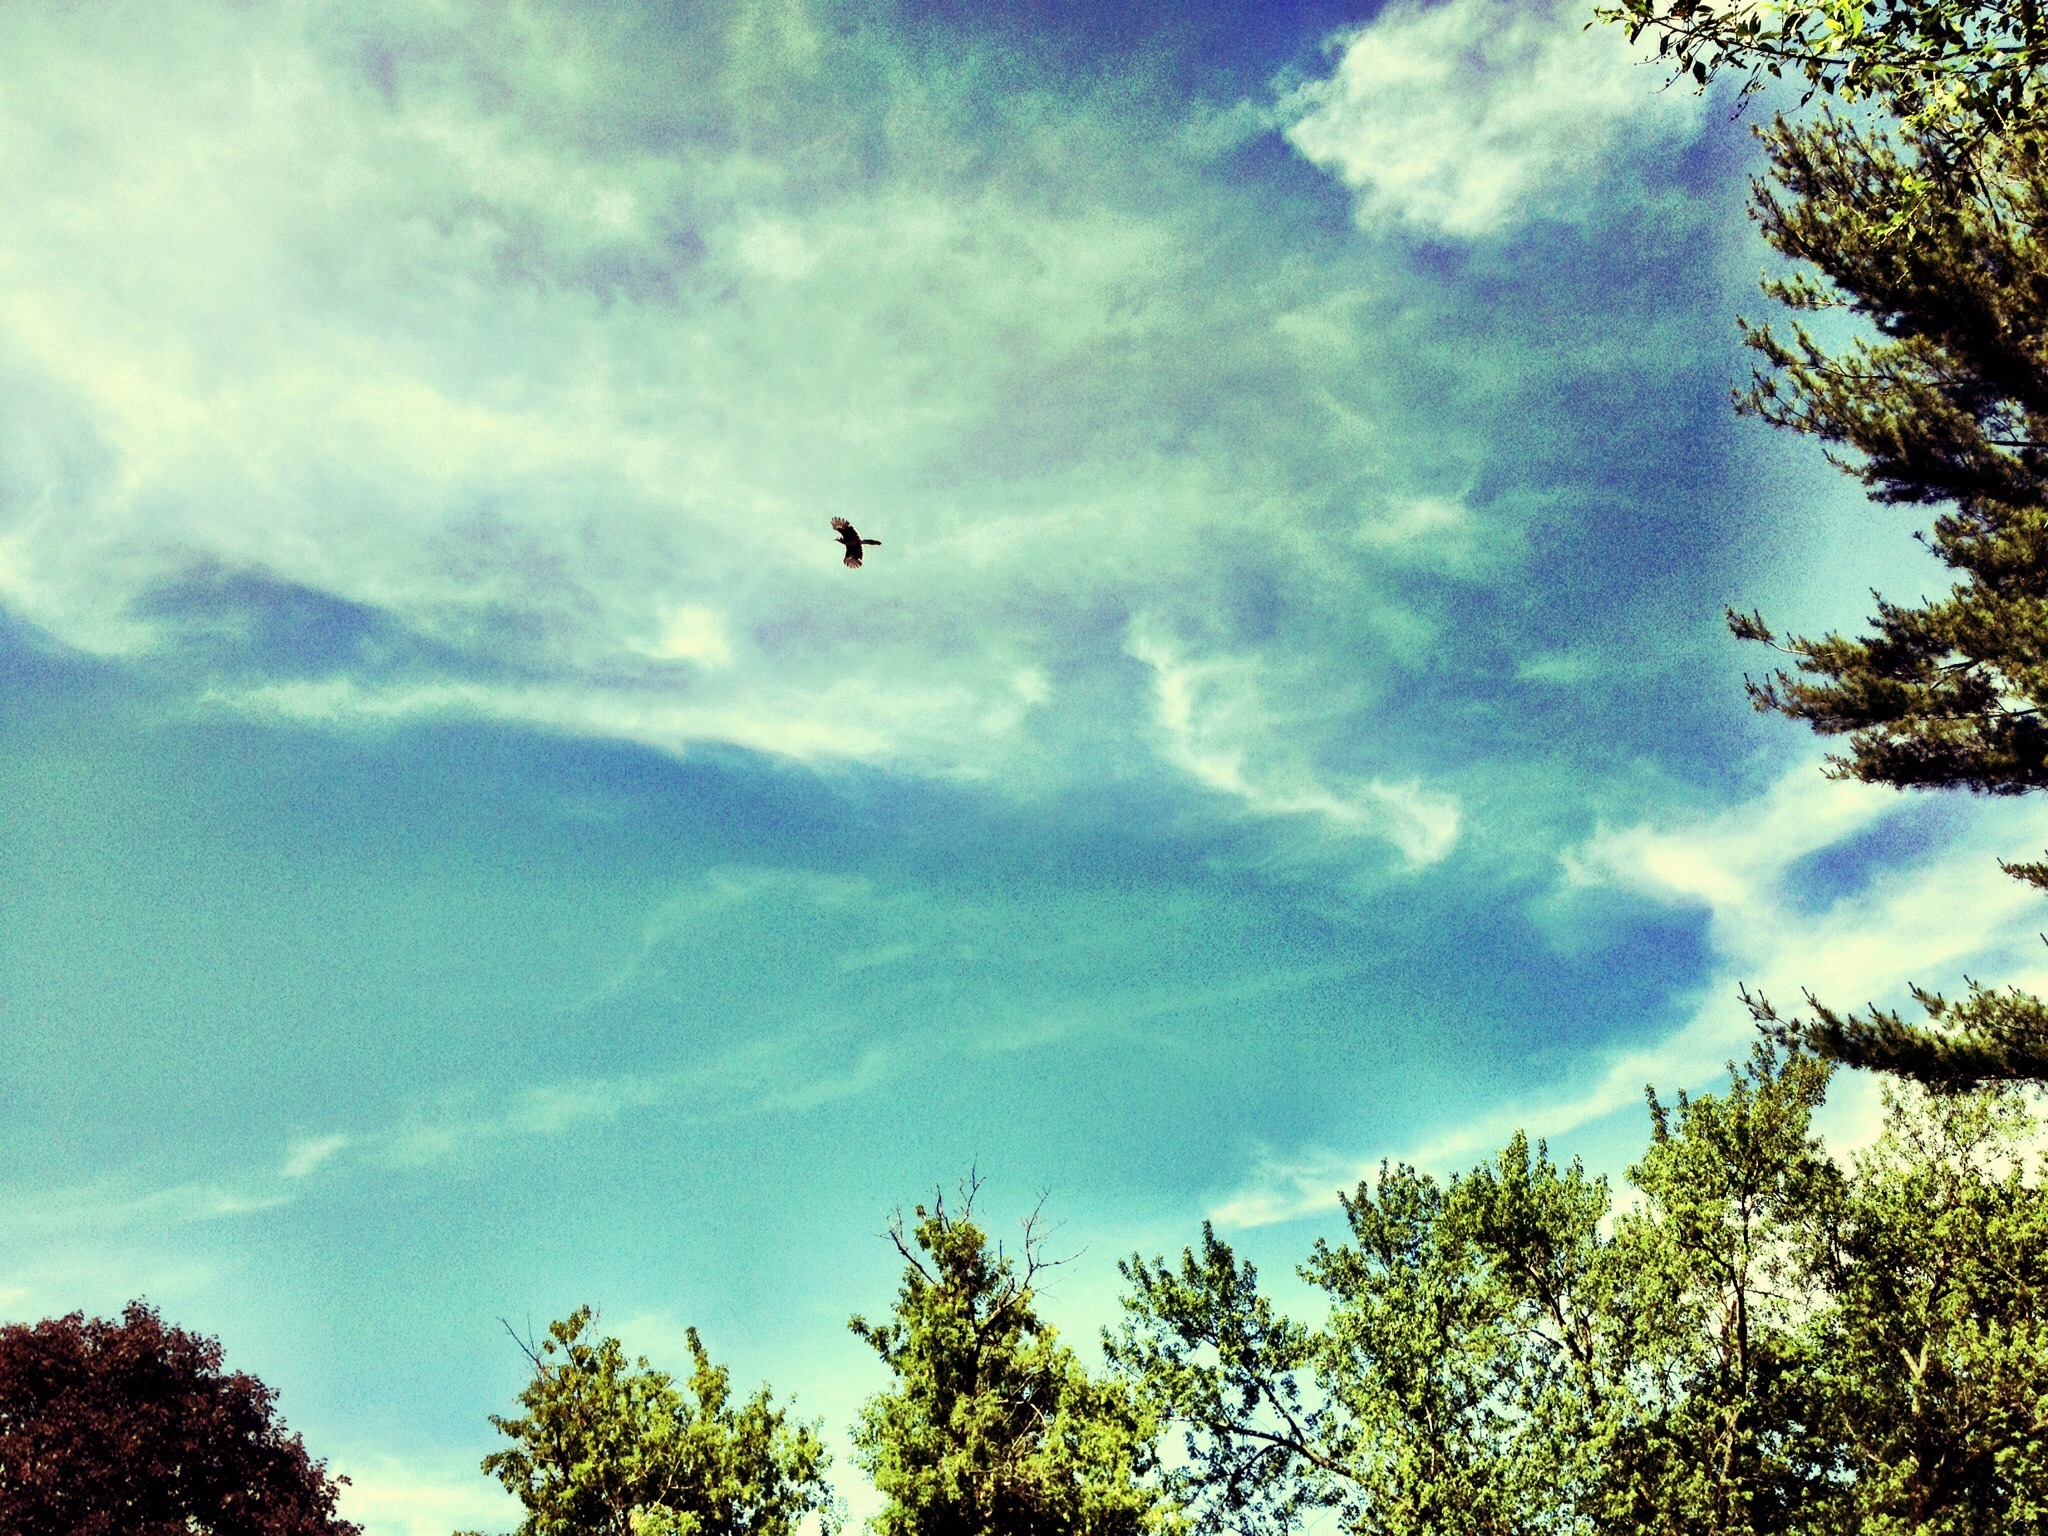
tree, nature, cloud, sky, meadow, sunlight, morning, ecosystem, meteorological phenomenon, atmospheric phenomenon, woody plant